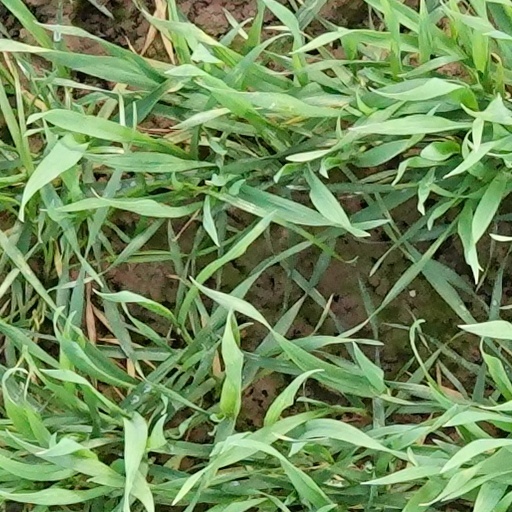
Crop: wheat